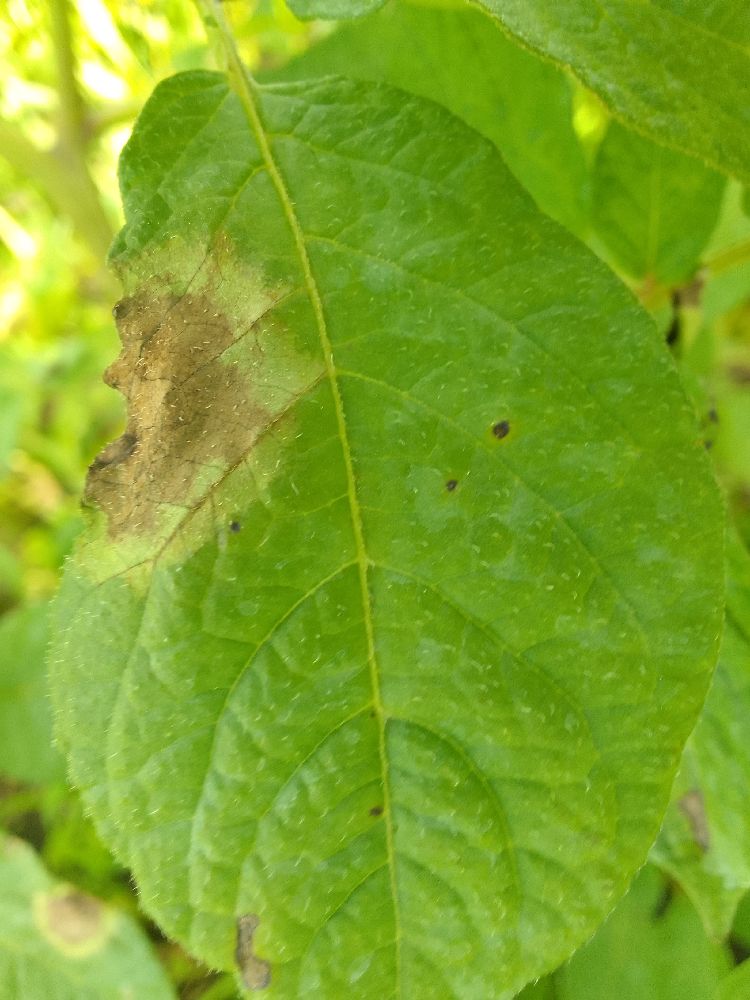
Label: Late blight